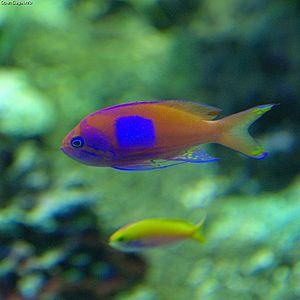
Pseudanthias pleurotaenia est une espèce de poissons de la famille des Serranidae.
Les Anthiadinae sont une sous-famille de poissons téléostéens, de la famille des Serranidae.
Pseudanthias est un genre de poissons de la famille des Serranidae.